George Hunt Pendleton House

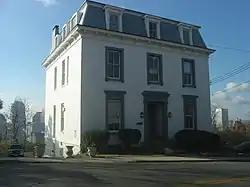
The house as visible from Liberty Hill

The George H. Pendleton House is a historic house in the Prospect Hill Historic District of Cincinnati, Ohio. It was built in 1870 in the French Second Empire style. From 1879 until his death in 1889, this was the residence of Senator George Hunt Pendleton (1825–1889). As a U.S. senator (1879–1885), Pendleton spearheaded civil service reform, meeting here in 1882 to draft the Pendleton Act, which created the Civil Service merit system. The building, now in mixed commercial and residential use, was designated a National Historic Landmark in 1964.